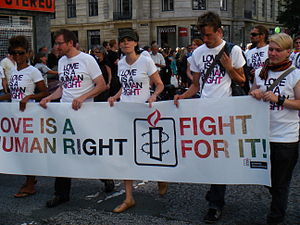
LGBT-rettigheder i Danmark
Lesbiske, bøsser, biseksuelle og transkønnede personers rettigheder i Danmark er nogle af de mest vidtgående i verden.